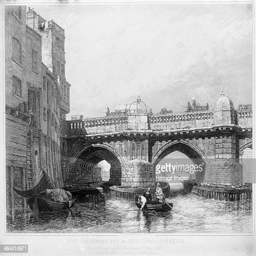
carriages and carts crossing over governmental jurisdiction with warehouses on the left and a boat waiting to be unloaded